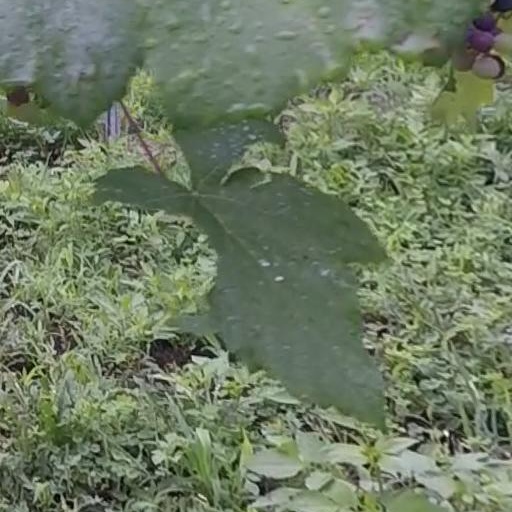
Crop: grape